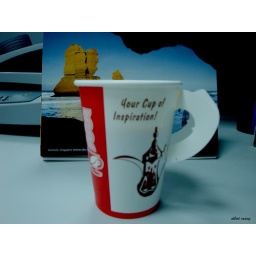
just an early cup of tea in front of my scanner and table calendar at the office.